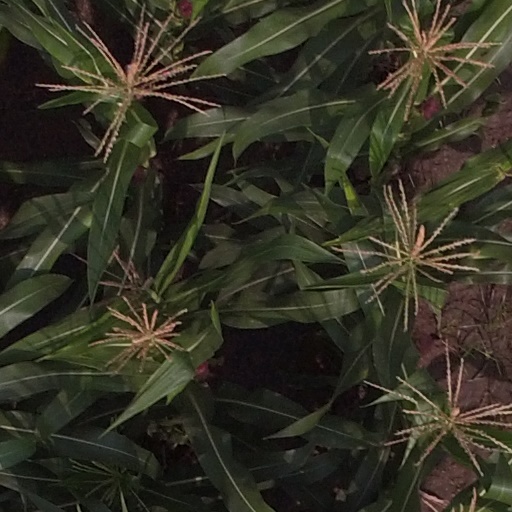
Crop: maize; corn